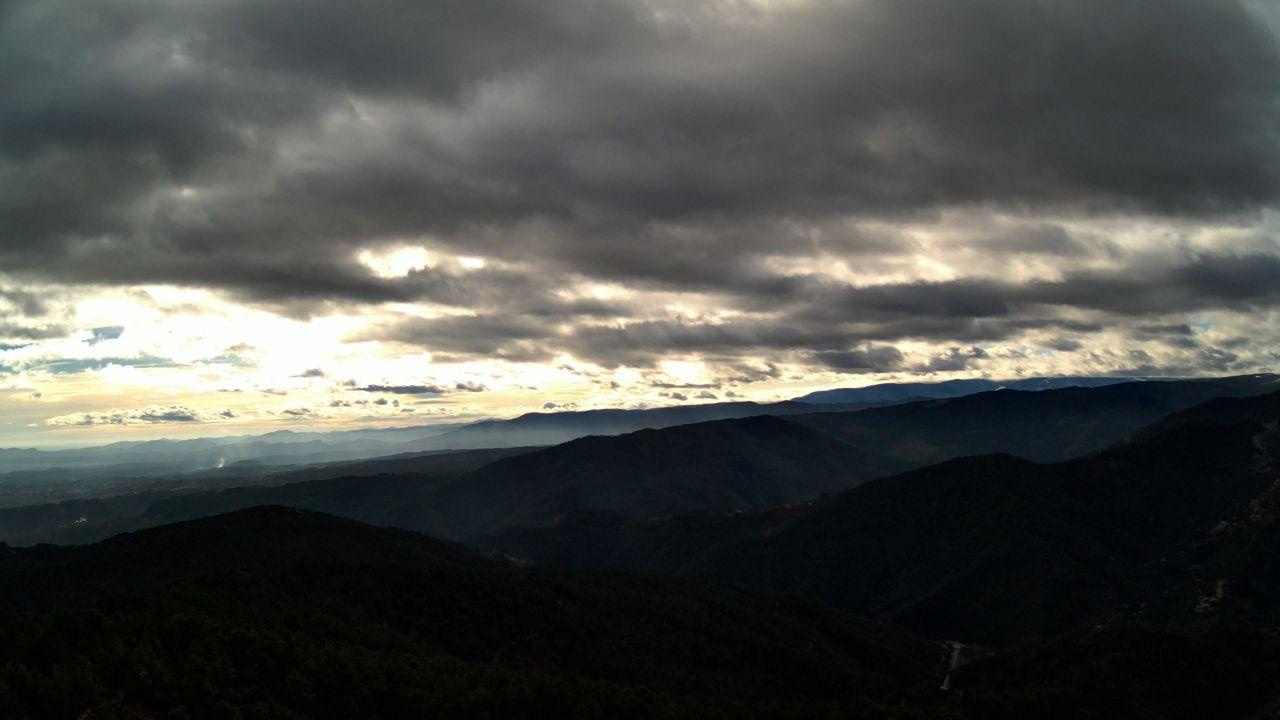
Fire: no
Smoke: yes